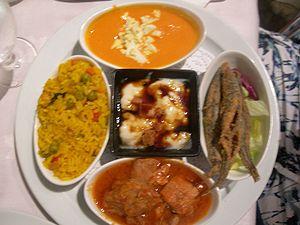
La Cuisine en miniature est celle qui fait référence, principalement, aux Pintxos traditionnels, Banderillas, Tapas, Antojito, montaditos, etc., mais dans une perspective de grande cuisine.